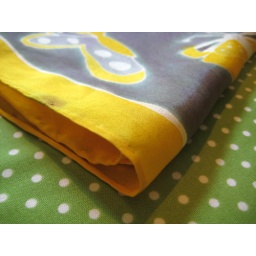
silk scarf with hand painted butterflies in yellow and gray